Luna Park Glenelg

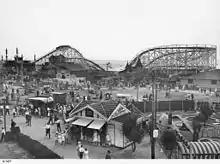
Colley Reserve and the newly opened Luna Park on the foreshore at Glenelg. The big dipper, mini golf, ice cream kiosk and the tracks for a miniature railway can be seen in the reserve.

On New Year's Eve 1932, a woman who was improperly seated and not holding on fell from the Big Dipper, and died in hospital the next day. Although allegations of intoxication or mechanical failure were made, the inquest concluded that the woman had committed suicide.